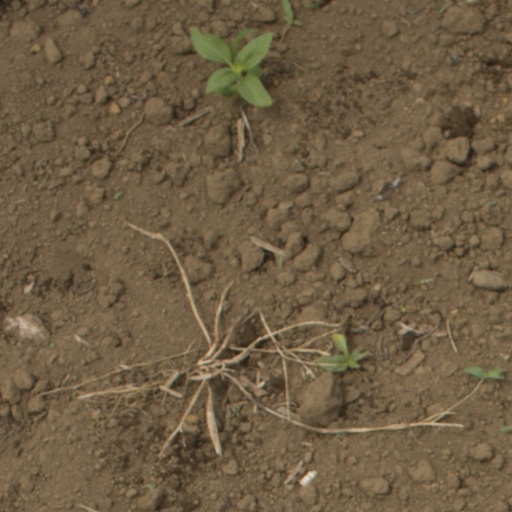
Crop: Jerusalem artichoke